Milton Young

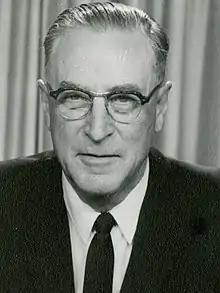

Milton Ruben Young (December 6, 1897 – May 31, 1983) was an American politician, most notable for representing North Dakota in the United States Senate from 1945 until 1981. At the time of his retirement, he was the most senior Republican in the Senate, and the last member of the Lost Generation to serve in the Senate.